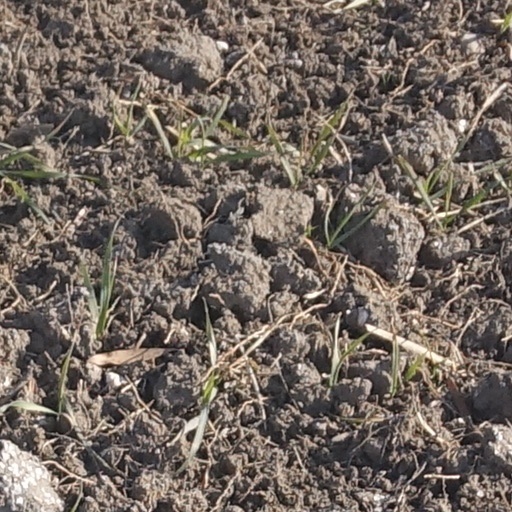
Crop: wheat